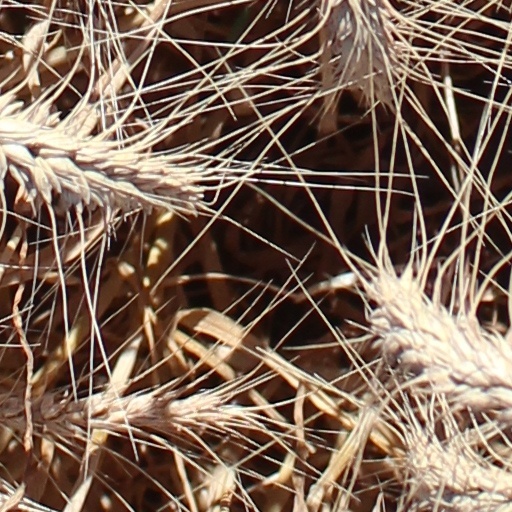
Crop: wheat